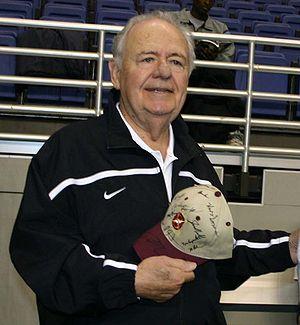
Thomas Milton Benson Jr., dit Tom Benson, né le 12 juillet 1927 à La Nouvelle-Orléans et mort le 15 mars 2018 à Jefferson en Louisiane, est un homme d'affaires américain.